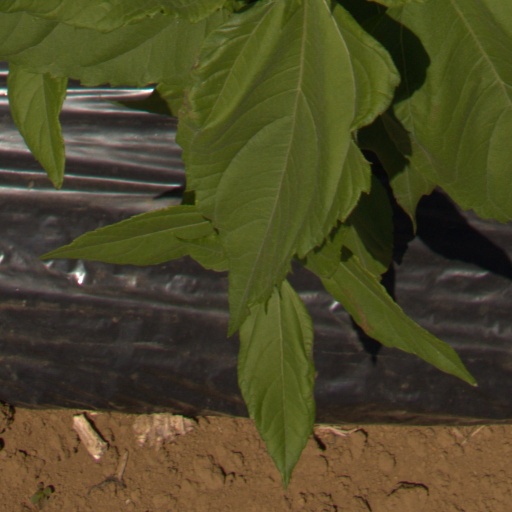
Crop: Jerusalem artichoke